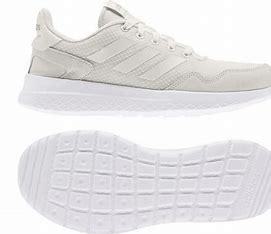
Brand: Adidas
Model: Archivo